Gabe Kennedy

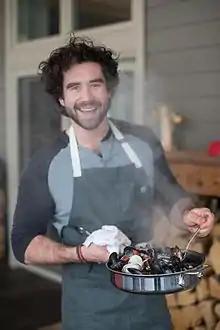

Gabriel Kennedy (born November 17, 1990) is an American businessman, chef, and TV host. He is the co-founder of "Plant People", a health and wellness company focusing on mushroom and herbal supplements. Gabe is also the Chef and Partner at Checker Hall, a restaurant and bar in Los Angeles.